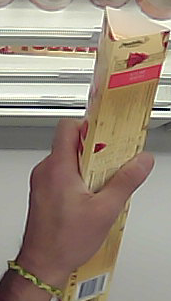
Product: toblerone_white